Shanghai

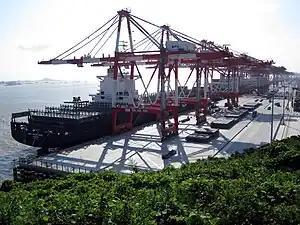
Due to Yangshan Port, Shanghai has become the world's busiest container port.

Shanghai has an extensive public transportation system comprising metros, buses, ferries, and taxis, all of which can be accessed using a Shanghai Public Transport Card.